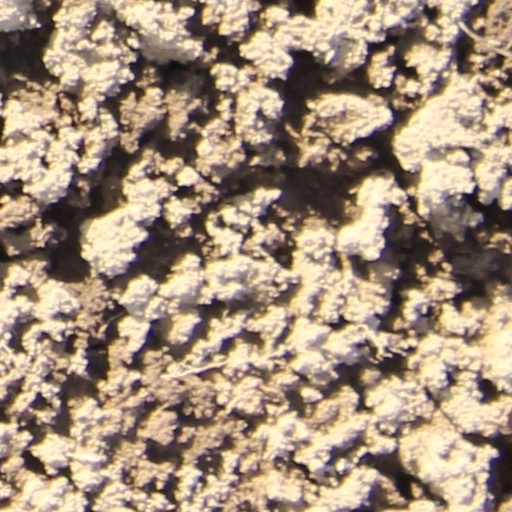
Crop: wheat